Vice President of the Philippines

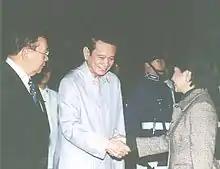
Vice President Teofisto Guingona was appointed by President Gloria Macapagal-Arroyo.

Section 9 of Article VII of the 1987 Philippines Constitution provides that whenever the office of vice president is vacant, the president shall nominate a vice president from among members of the Senate and House of Representatives, who shall assume office upon confirmation by a majority vote of all members of both houses of Congress, voting separately. When the vice president becomes the president by succession, the new president can nominate a member of the Congress subject to confirmation from the majority of all members of both houses of the Congress. The Senate president may not directly be in succession for the position of the vice presidency, unless nominated.